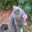
Label: cat